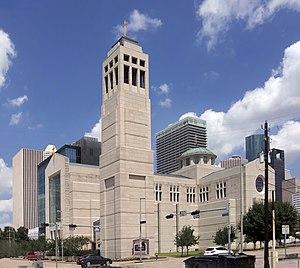
L'archidiocèse de Galveston-Houston est l'un des plus grands diocèses des États-Unis et compte plus de 1 045 030 de catholiques. Il a été érigé canoniquement le 4 mai 1847 et fut élevé au rang d'archidiocèse en 2004. L'église cathédrale de l'archidiocèse est la basilique-cathédrale Sainte-Marie de Galveston avec comme cocathédrale, la cocathédrale du Sacré-Cœur de Houston.